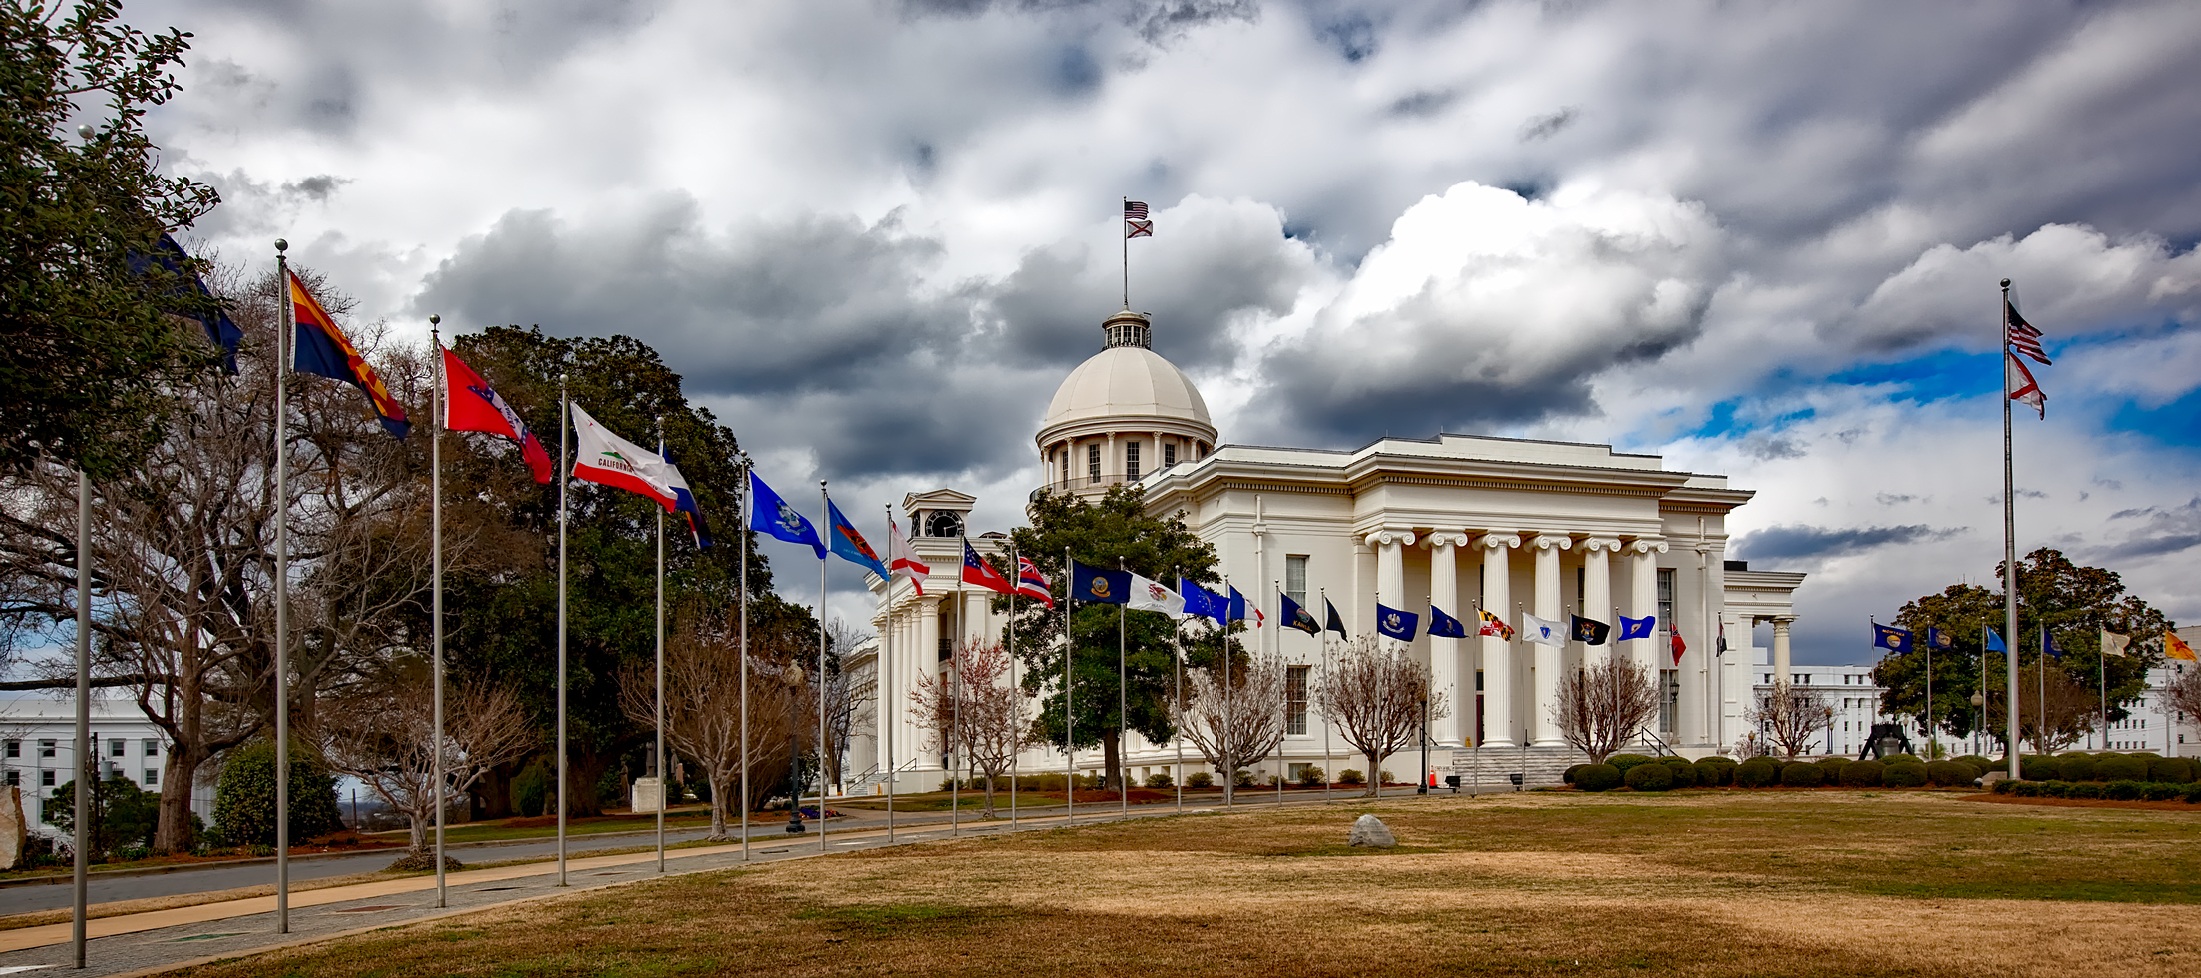
architecture, sky, town, palace, city, urban, cityscape, downtown, park, landmark, historic, tourism, place of worship, southern, hdr, clouds, american, buildings, resort, flags, town square, government, dome, cities, montgomery, state capitol, legislation, laws, alabama, statehouse, urban area